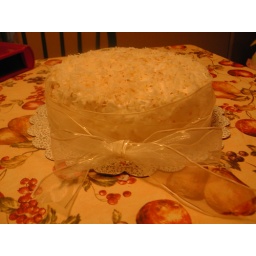
White cake with fluffy white frosting and covered in toasted coconut.